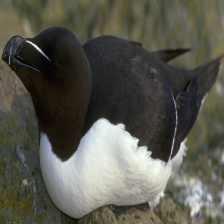
Species: RAZORBILL
Scientific name: ALCA TORDA